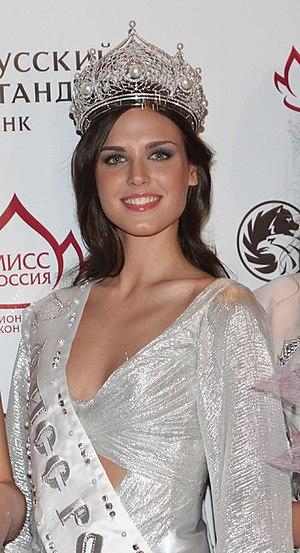
Ded Moroz. Bitva Magov est un film russe de fantasy réalisé par Aleksandr Voïtinski, sorti en 2016.
Irina Igorevna Antonenko, née le 1ᵉʳ septembre 1991 à Iekaterinburg est une mannequin et actrice russe. Elle est élue Miss Yekaterinburg 2009 et Miss Russie 2010, pour l'élection de Miss Univers 2010.